Texas–Southern League

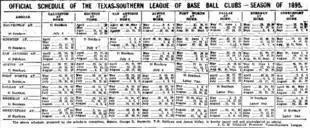
The league's inaugural schedule, as published in "The Galveston Daily News" on April 8, 1895

In 1895, the league began with eight teams: the Austin Senators, Dallas Steers, Fort Worth Panthers, Galveston Sand Crabs, Houston Magnolias, San Antonio Missionaries, Sherman Orphans, and Shreveport Grays. In early August, the Austin, Houston, and San Antonio teams disbanded; Shreveport also dropped out, so the league would have an even number of teams remaining. The league played a split season, with Dallas winning the first half, and Fort Worth winning the second half. In a postseason series, Fort Worth defeated Dallas, seven games to six.